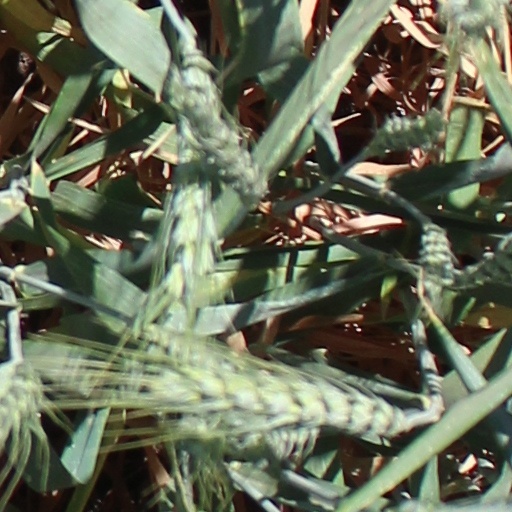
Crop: wheat